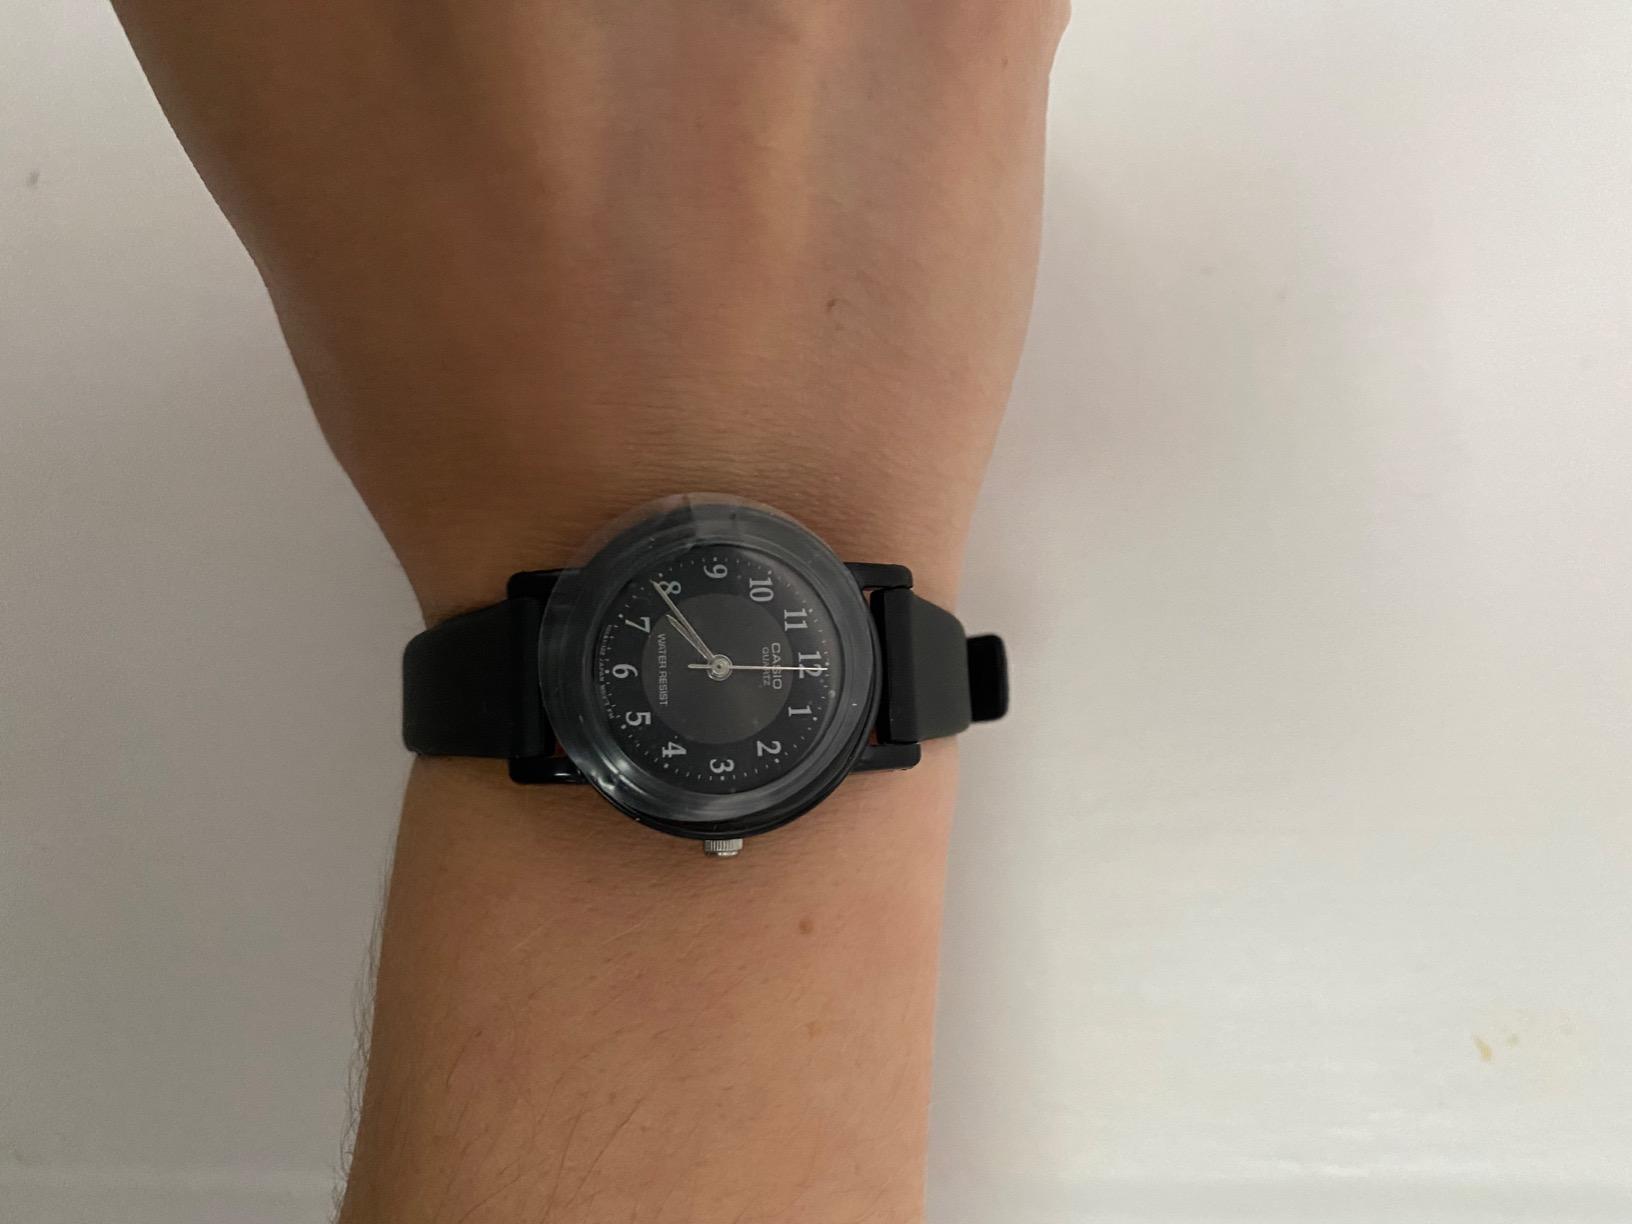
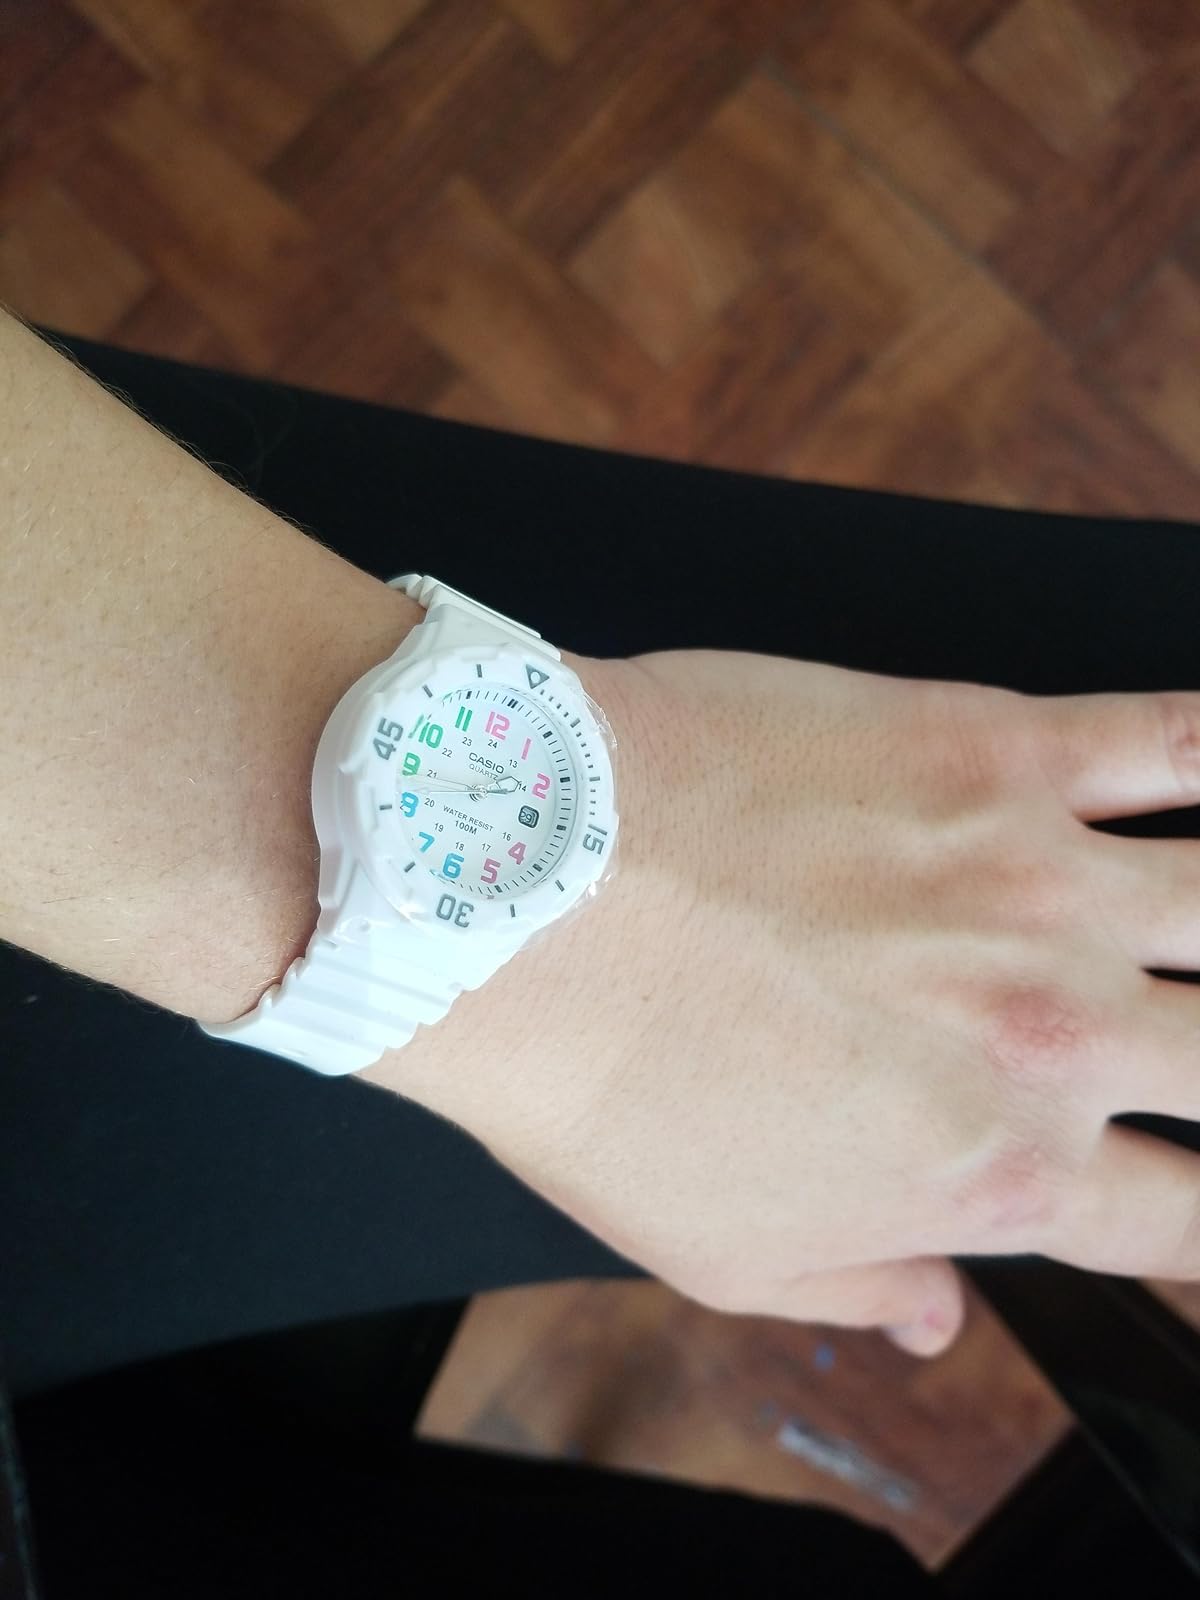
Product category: accessories_watch
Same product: no